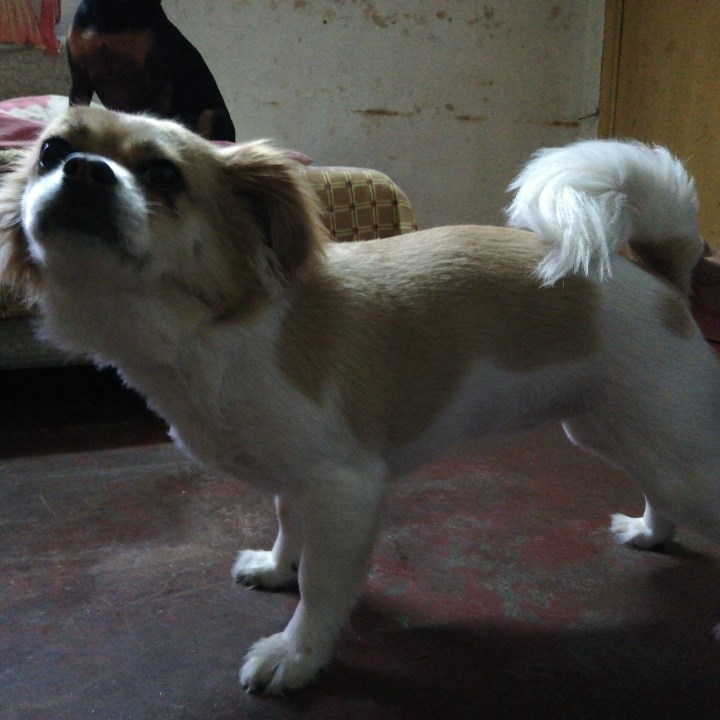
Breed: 480-n000125-Pekinese